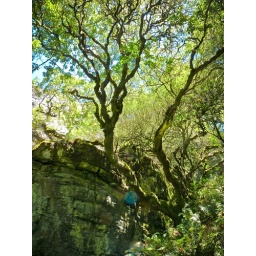
tree near table rock